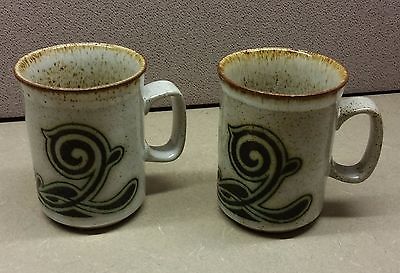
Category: mug